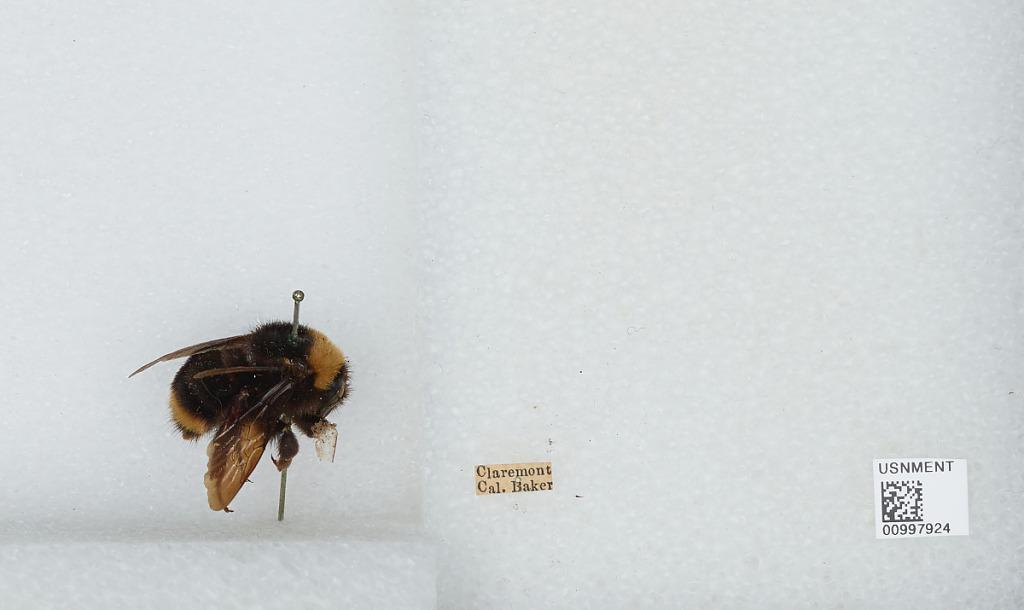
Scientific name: Bombus (Fervidobombus) californicus Smith
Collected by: Baker
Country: United States
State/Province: California
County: Los Angeles
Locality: Claremont
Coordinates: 34.11, -117.72
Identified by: Milliron